Lyles, Bissett, Carlisle, and Wolff

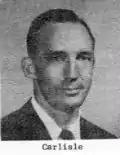
William A. Carlisle

William G. Lyles (1913-1981) was born in Whitmire, South Carolina, on October 23, 1913. He earned a Bachelor of Science degree in architecture from Clemson College in 1934. He was the lead designer and partner, with his brother-in-law Robert C. Stork, at Stork & Lyles from 1938 to 1942 and 1945 to 1948. From 1940 until 1945, he served on active duty with the U.S. Army. He was a constructing quartermaster at Fort Gordon, Georgia, and the head of the design and engineering section of the Office of the Chief Engineers in Europe. He served as the president, vice president, and secretary of the South Carolina chapter of the American Institute of Architects (AIA), as well as president of the Clemson Architectural Foundation. Lyles was also one of the founding members of the Richland County Historic Preservation Commission. He wrote several articles for professional journals discussing his architecture philosophy and the firm's projects. These articles included "Lift Slab Construction Saves Clemson Time and Money" in the "Consulting Engineer" in 1954, and "Principles of Economic Feasibility for Architectural Projects" in 1962 in the "AIA Journal". Within LBC&W, he headed the administration and legal services.